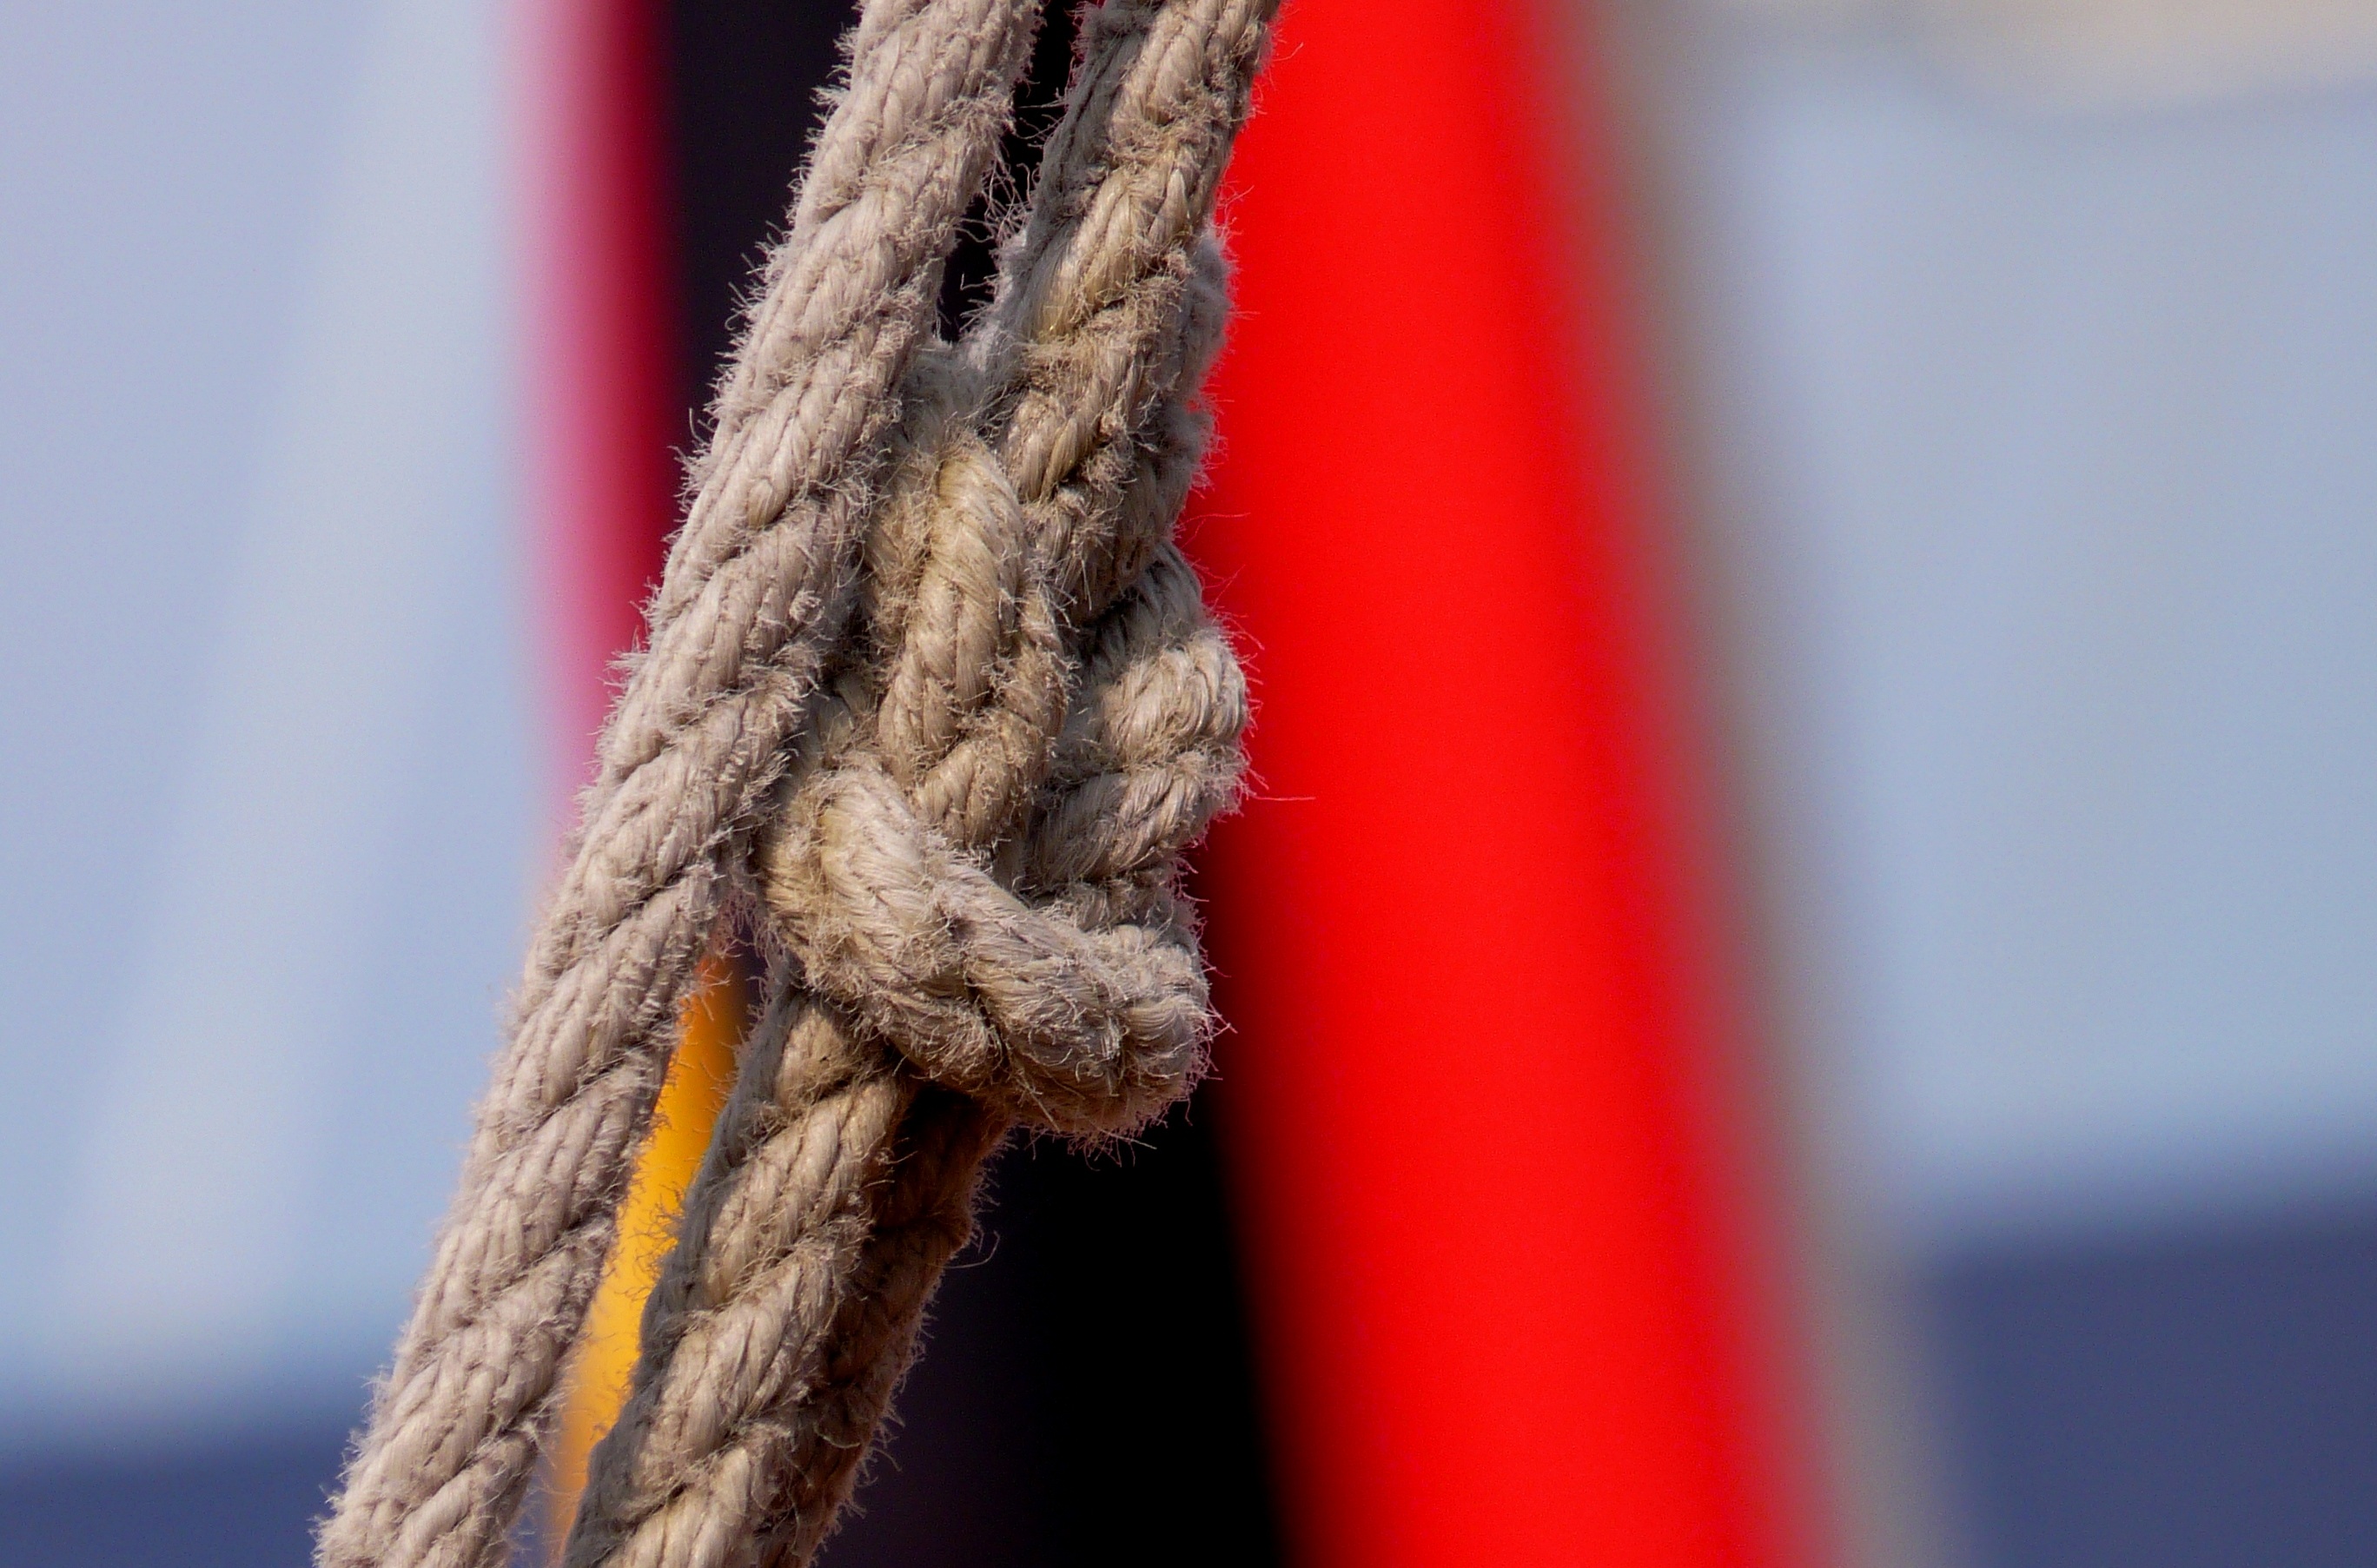
water, branch, dew, rope, ship, red, color, port, close, create, close up, knitting, leash, accessories, shipping, maritime, bollard, knot, woven, seafaring, macro photography, detention, cordage, ship traffic jams, fixing, ship accessories, investors, festmacherleine, twisted ropes, harness lines